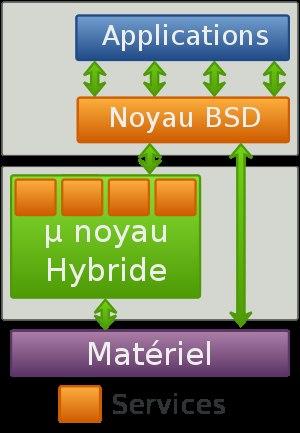
Un noyau de système d’exploitation, ou simplement noyau, ou kernel en anglais, est une des parties fondamentales de certains systèmes d’exploitation. Il gère les ressources de l’ordinateur et permet aux différents composants — matériels et logiciels — de communiquer entre eux.